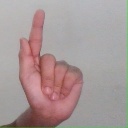
अक्षर: ळ